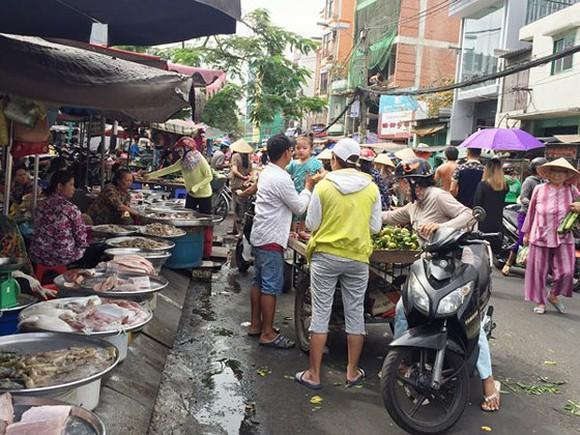
có nhiều mặt hàng hải sản được bán ở các sạp hàng bên đường